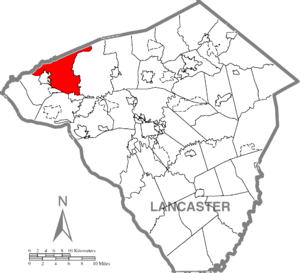
Mount Joy Township est un township situé au nord-ouest du comté de Lancaster, en Pennsylvanie, aux États-Unis. En 2010, il comptait une population de 9 873 habitants.